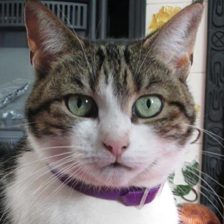
Label: animals